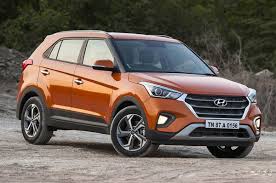
Label: noambulance